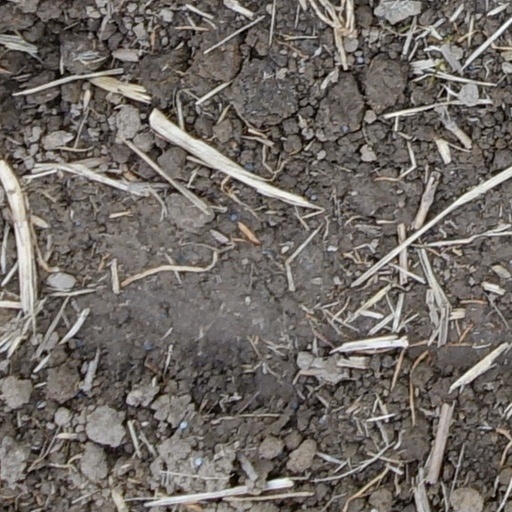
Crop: wheat